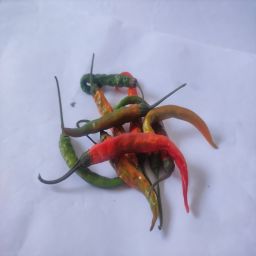
Crop: Chile Pepper
Quality: Old